University of Texas at El Paso

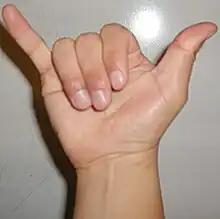
The Miner pickaxe hand symbol

This hand symbol represents the traditional tool used by miners, the pickaxe, and is similar to the shaka sign and the letter Y in American sign language. This gesture is made by UTEP fans when UTEP players are shooting free throws at basketball games, or any time UTEP kicks off at a football game. It originated during a cheer camp by the UTEP cheerleading squad during the early 1980s.